Swinging Sixties

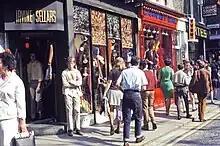
Carnaby Street,

The model Jean Shrimpton was another icon and one of the world's first supermodels. She was the world's highest paid and most photographed model during this time. Shrimpton was called "The Face of the '60s", in which she has been considered by many as "the symbol of Swinging London" and the "embodiment of the 1960s".